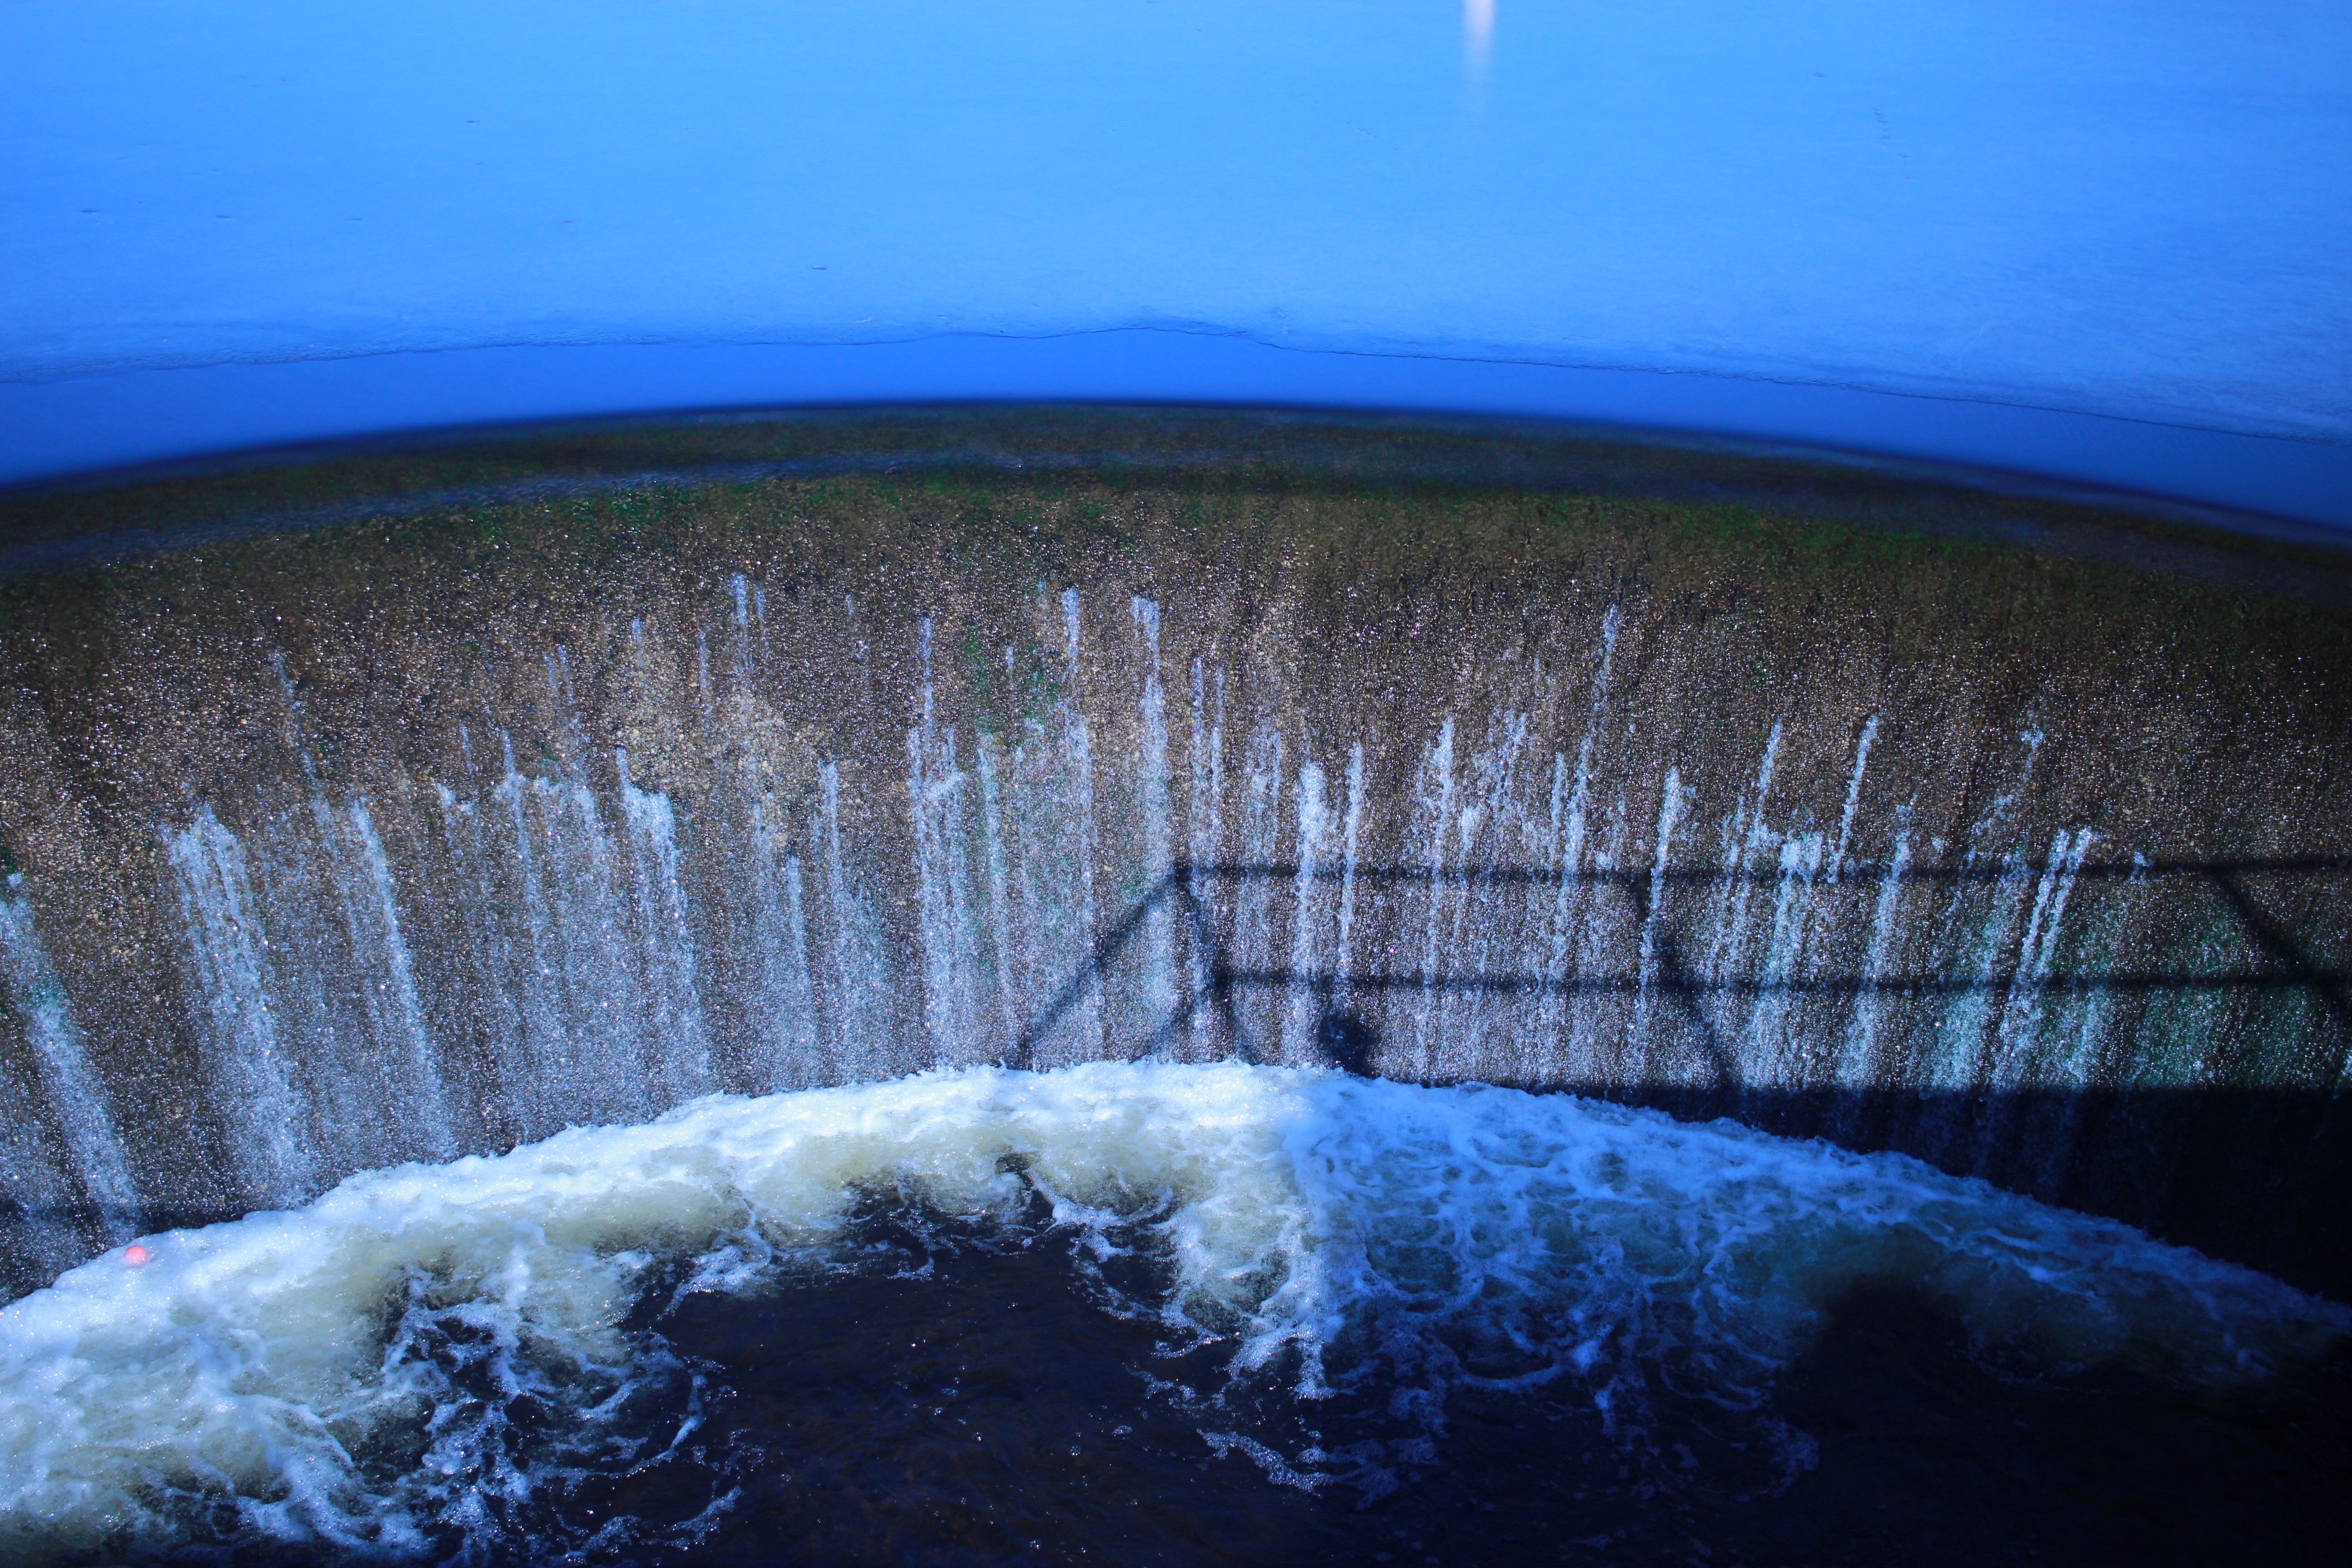
sea, water, ocean, light, wave, atmosphere, ice, reflection, blue, earth, atmosphere of earth